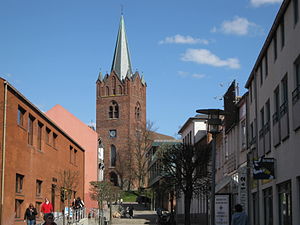
Slagelse / Historie / Under enevælden
Skt. Mikkels Kirke set fra Stenstuegade.
Vue fra Stenstuegade mod Sankt Mikkels Kirke, Slagelse.
Slagelse er en by på Sydvestsjælland ca. 90 km fra København med 34.015 indbyggere. Det er en af Danmarks ældste byer. Byen er Sjællands ottendestørste og ligger i Slagelse Kommune, der hører under Region Sjælland.